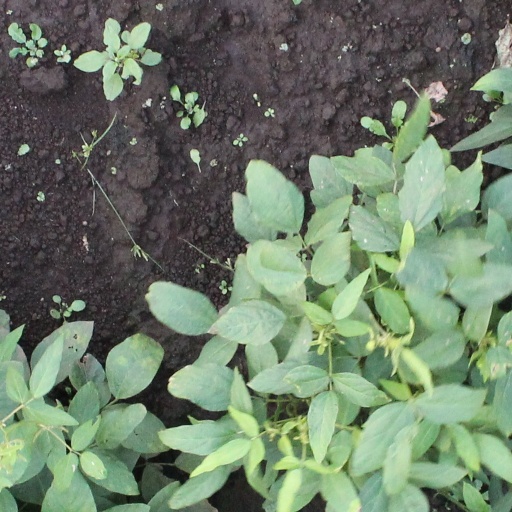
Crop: soybean